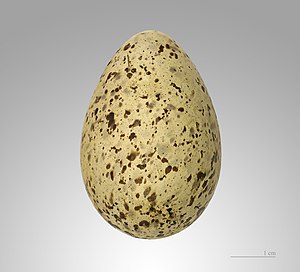
Islandsk ryle
Calidris canutus
Den islandske ryle er en sneppefugl. Den når en længde på 23-25 cm og vejer 100-225 g.